HIV/AIDS in Lesotho

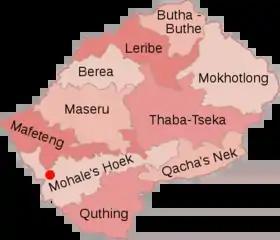
Lesotho is divided into ten districts, each of which are further subdivided into 80 constituencies. Conflicts between constituencies perpetuate political instability.

Turkon (2008) suggested that efforts to combat the HIV/AIDS epidemic in Lesotho are undermined by strong partisan divisions in rural communities. UNAIDS has expressed hope that the HIV/AIDS crisis will be the catalyst for Basotho communities to transcend partisan lines and work together as a unit.